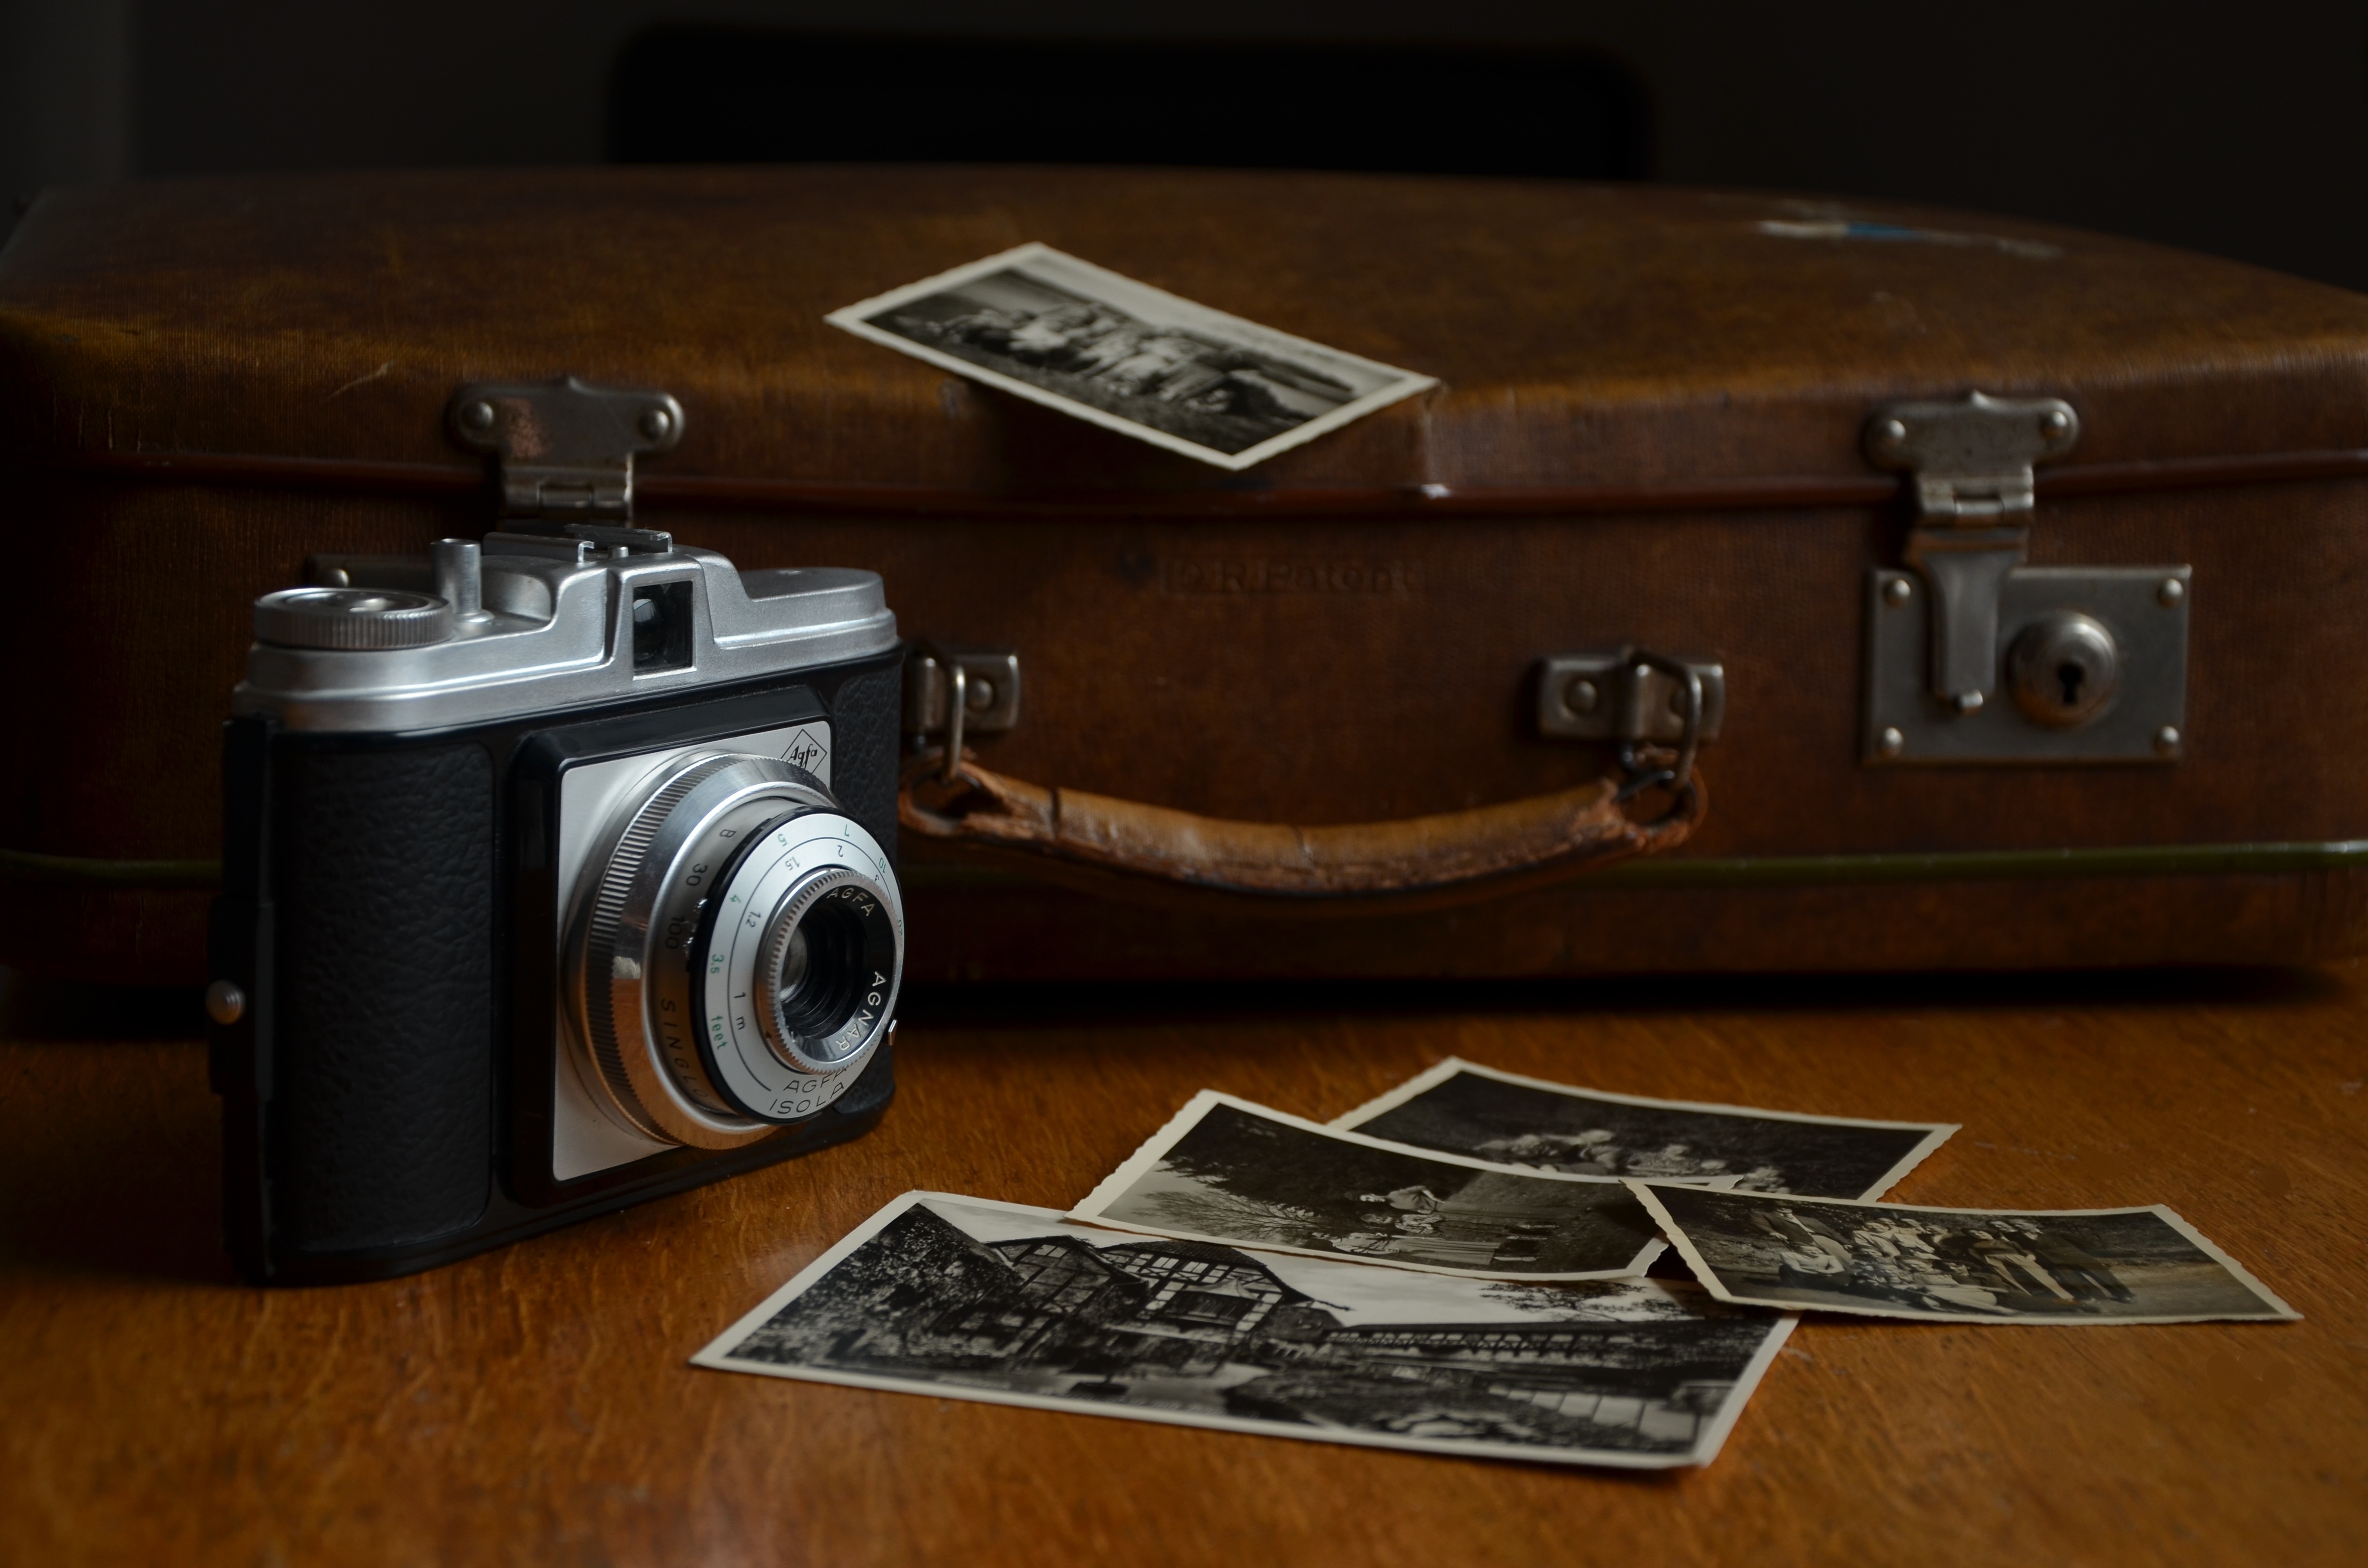
camera, old, travel, nostalgia, luggage, photos, photograph, memories, images, agfa, antiquarian, old photos, cameras optics, paper prints, paper pictures